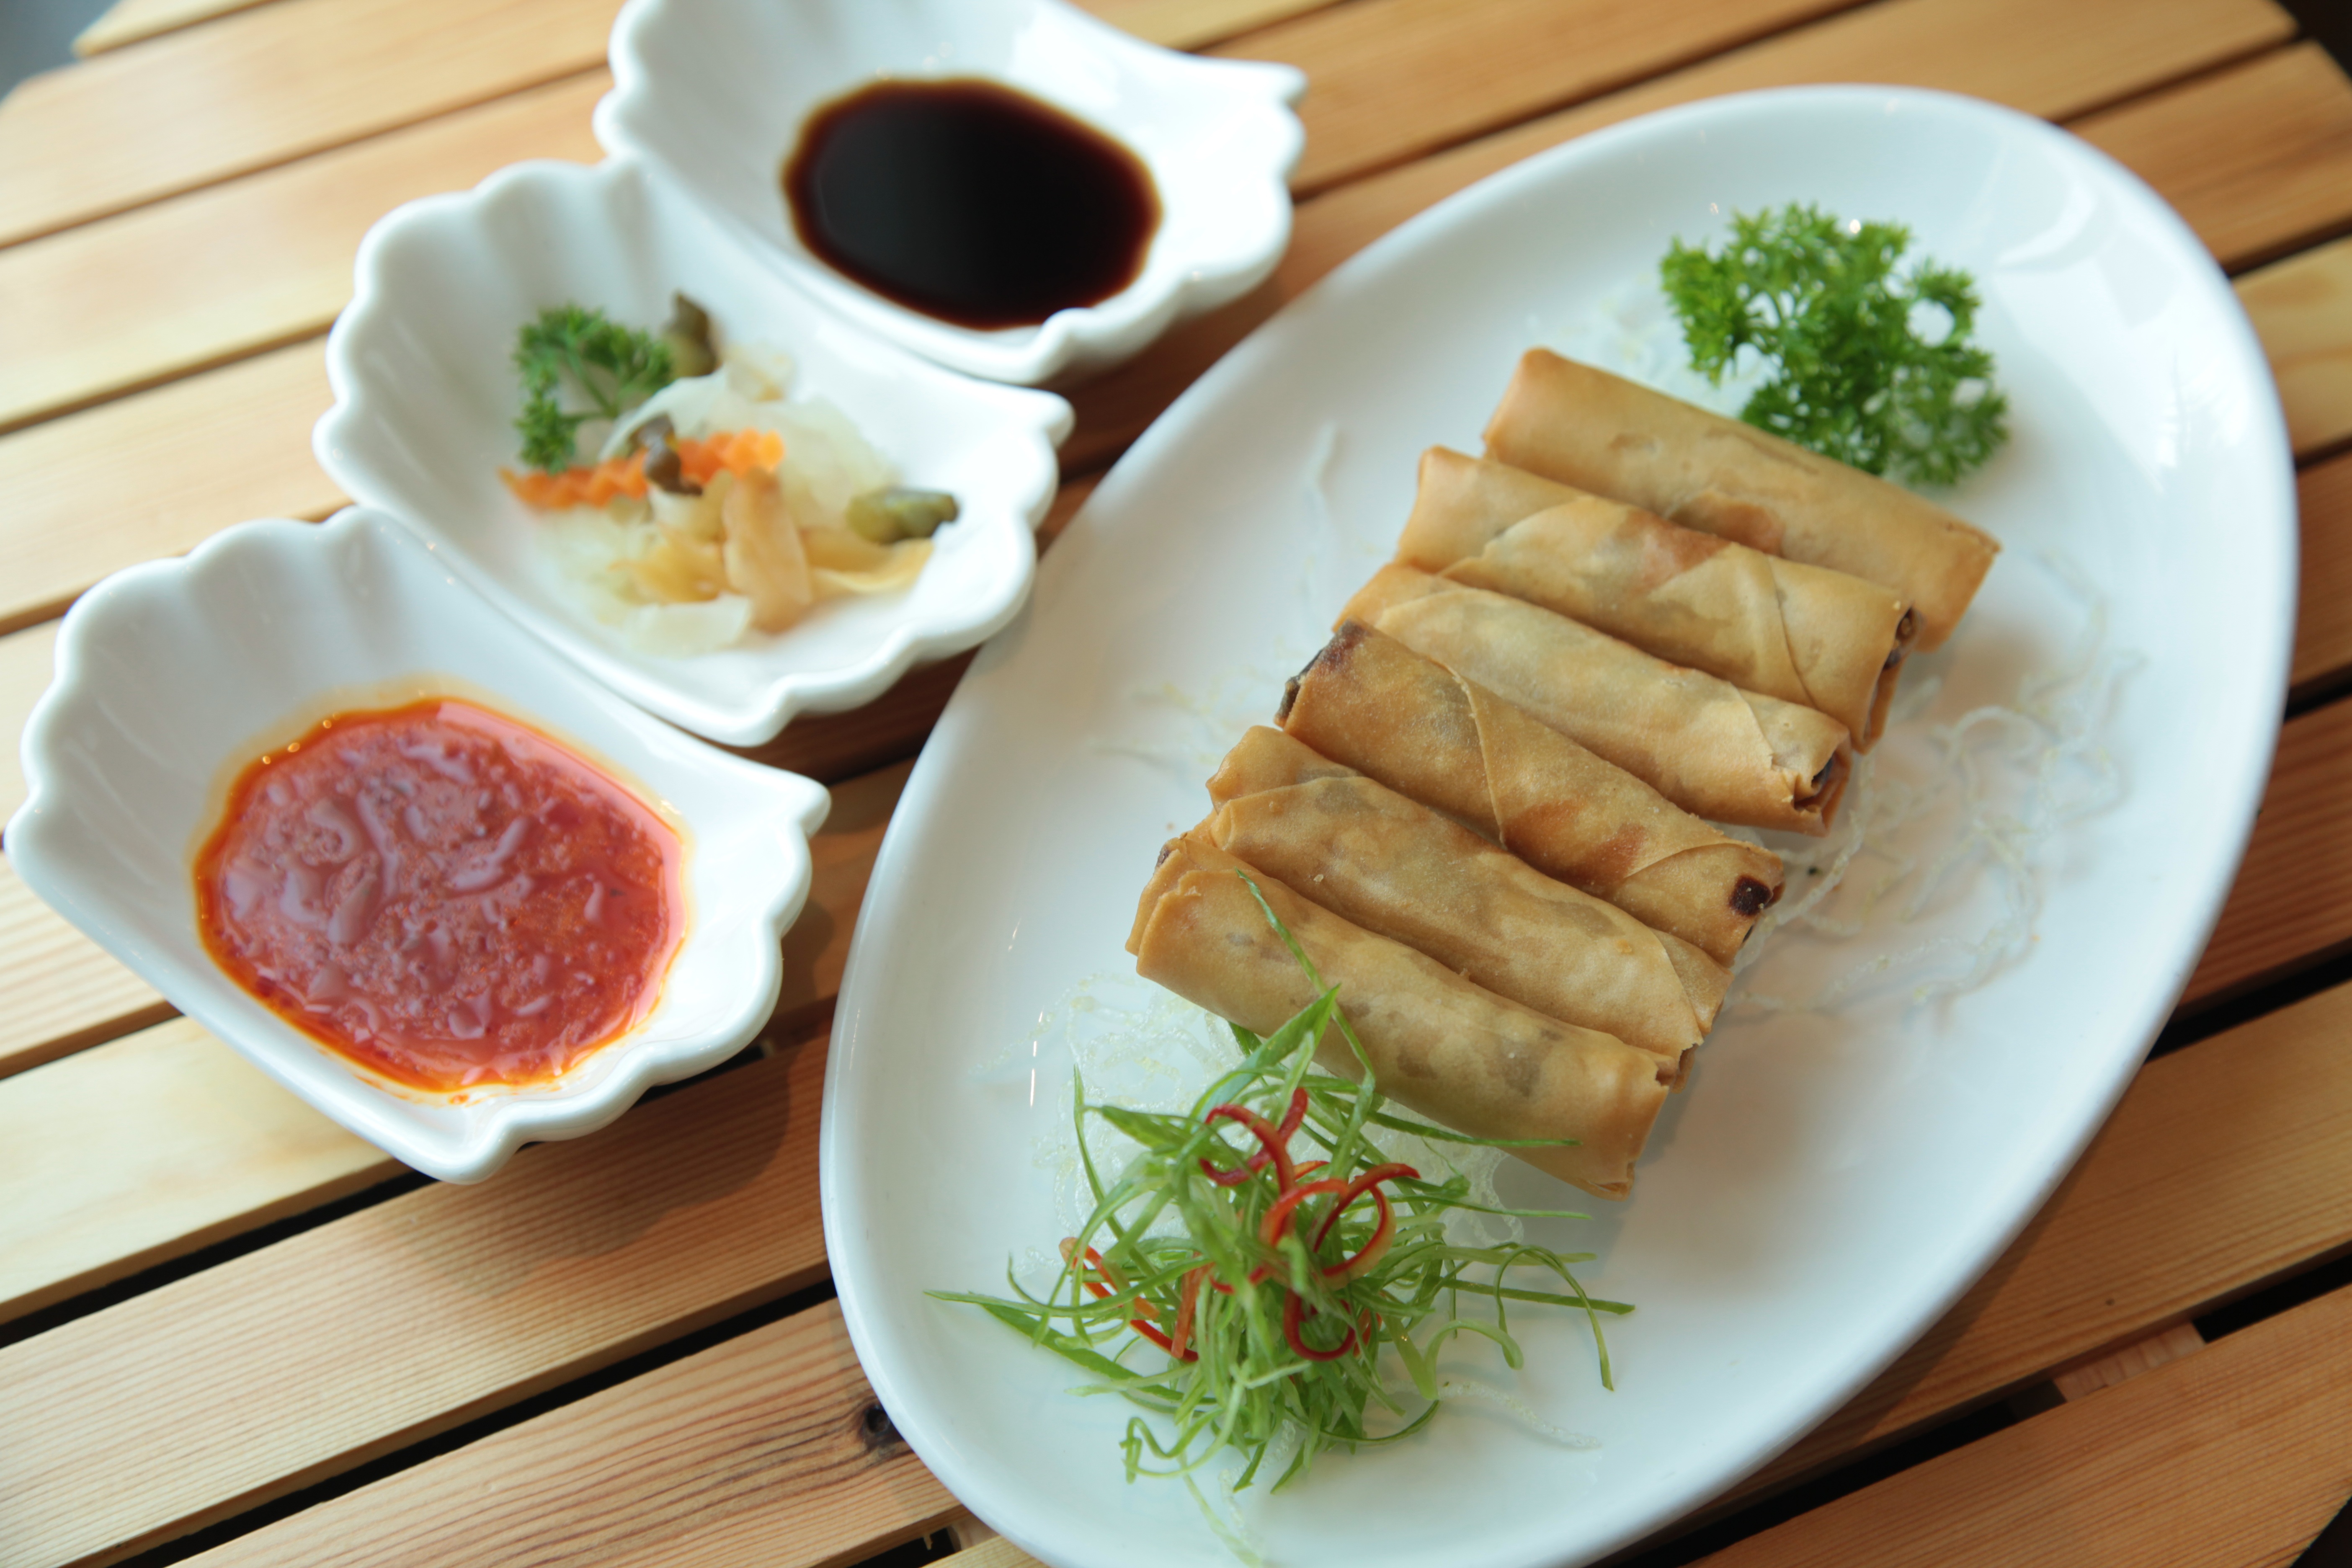
spring rolls, chinese cuisine, chinese food, chinese, cuisine, food, restaurant, roll, asian, spring, vegetable, china, dish, plate, dim, fry, rice